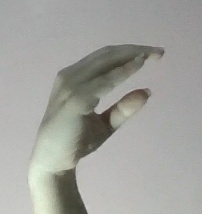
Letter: jeem